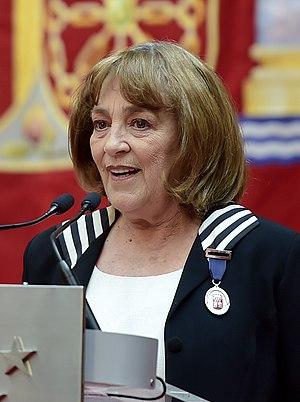
Volver est un film espagnol de Pedro Almodóvar, sorti en 2006. Volver signifie « revenir » en français.
Carmen Maura, née le 15 septembre 1945 à Madrid, est une actrice espagnole.